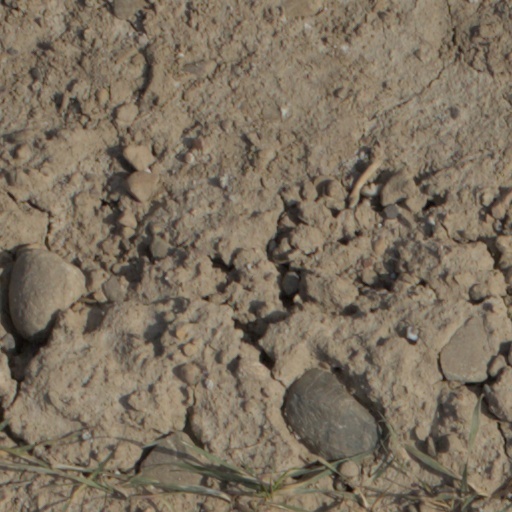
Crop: wheat